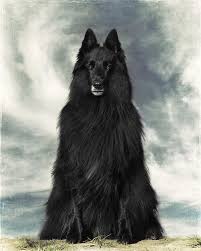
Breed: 227-n000070-groenendael